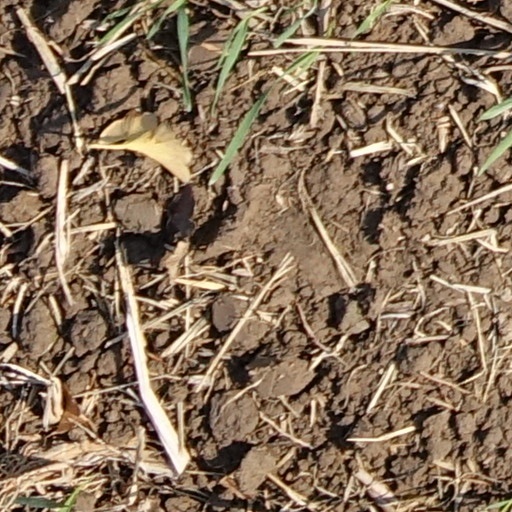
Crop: wheat